Fedwire

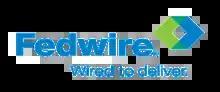
Logo of the Fedwire fund transfer system

Fedwire (formerly known as the Federal Reserve Wire Network) is a real-time gross settlement funds transfer system operated by the United States Federal Reserve Banks that allows financial institutions to electronically transfer funds between its more than 9,289 participants (as of March 19, 2009). Transfers can only be initiated by the sending bank once they receive the proper wiring instructions for the receiving bank. These instructions include: the receiving bank's routing number, account number, recipient's name and dollar amount being transferred. This information is submitted to the Federal Reserve via the Fedwire system. Once the instructions are received and processed, the Fed will debit the funds from the sending bank's reserve account and credit the receiving bank's account. Wire transfers sent via Fedwire are completed the same business day, with many being completed instantly.